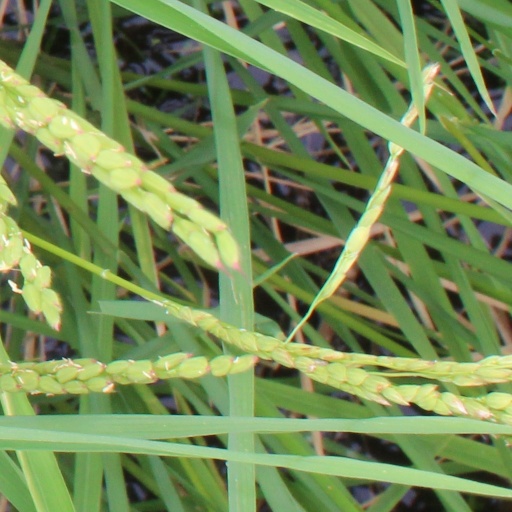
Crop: rice